The Hyde

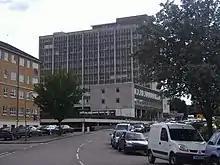
Hyde House

The name is first recorded in 1281 as "la Hyde" meaning "the hide of land", the amount of land considered enough to support a family, equal to around . The Hendon Brewery was built here in 1855.